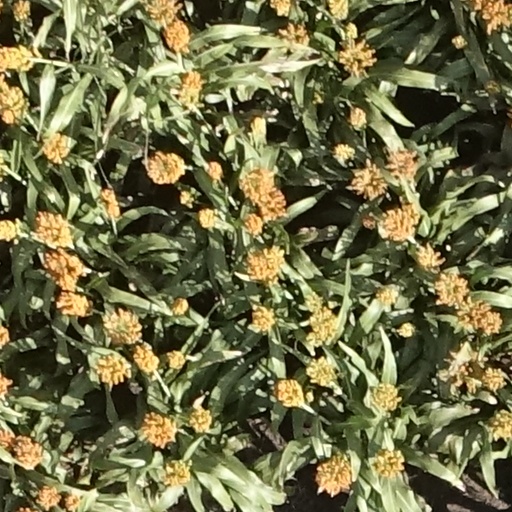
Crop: sorghum